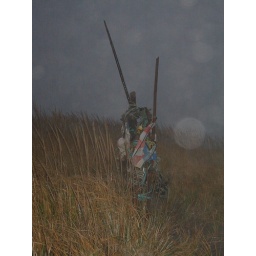
To someone's beach art sculpture in the sand dunes before I turned around to head back to the hotel for dinner.